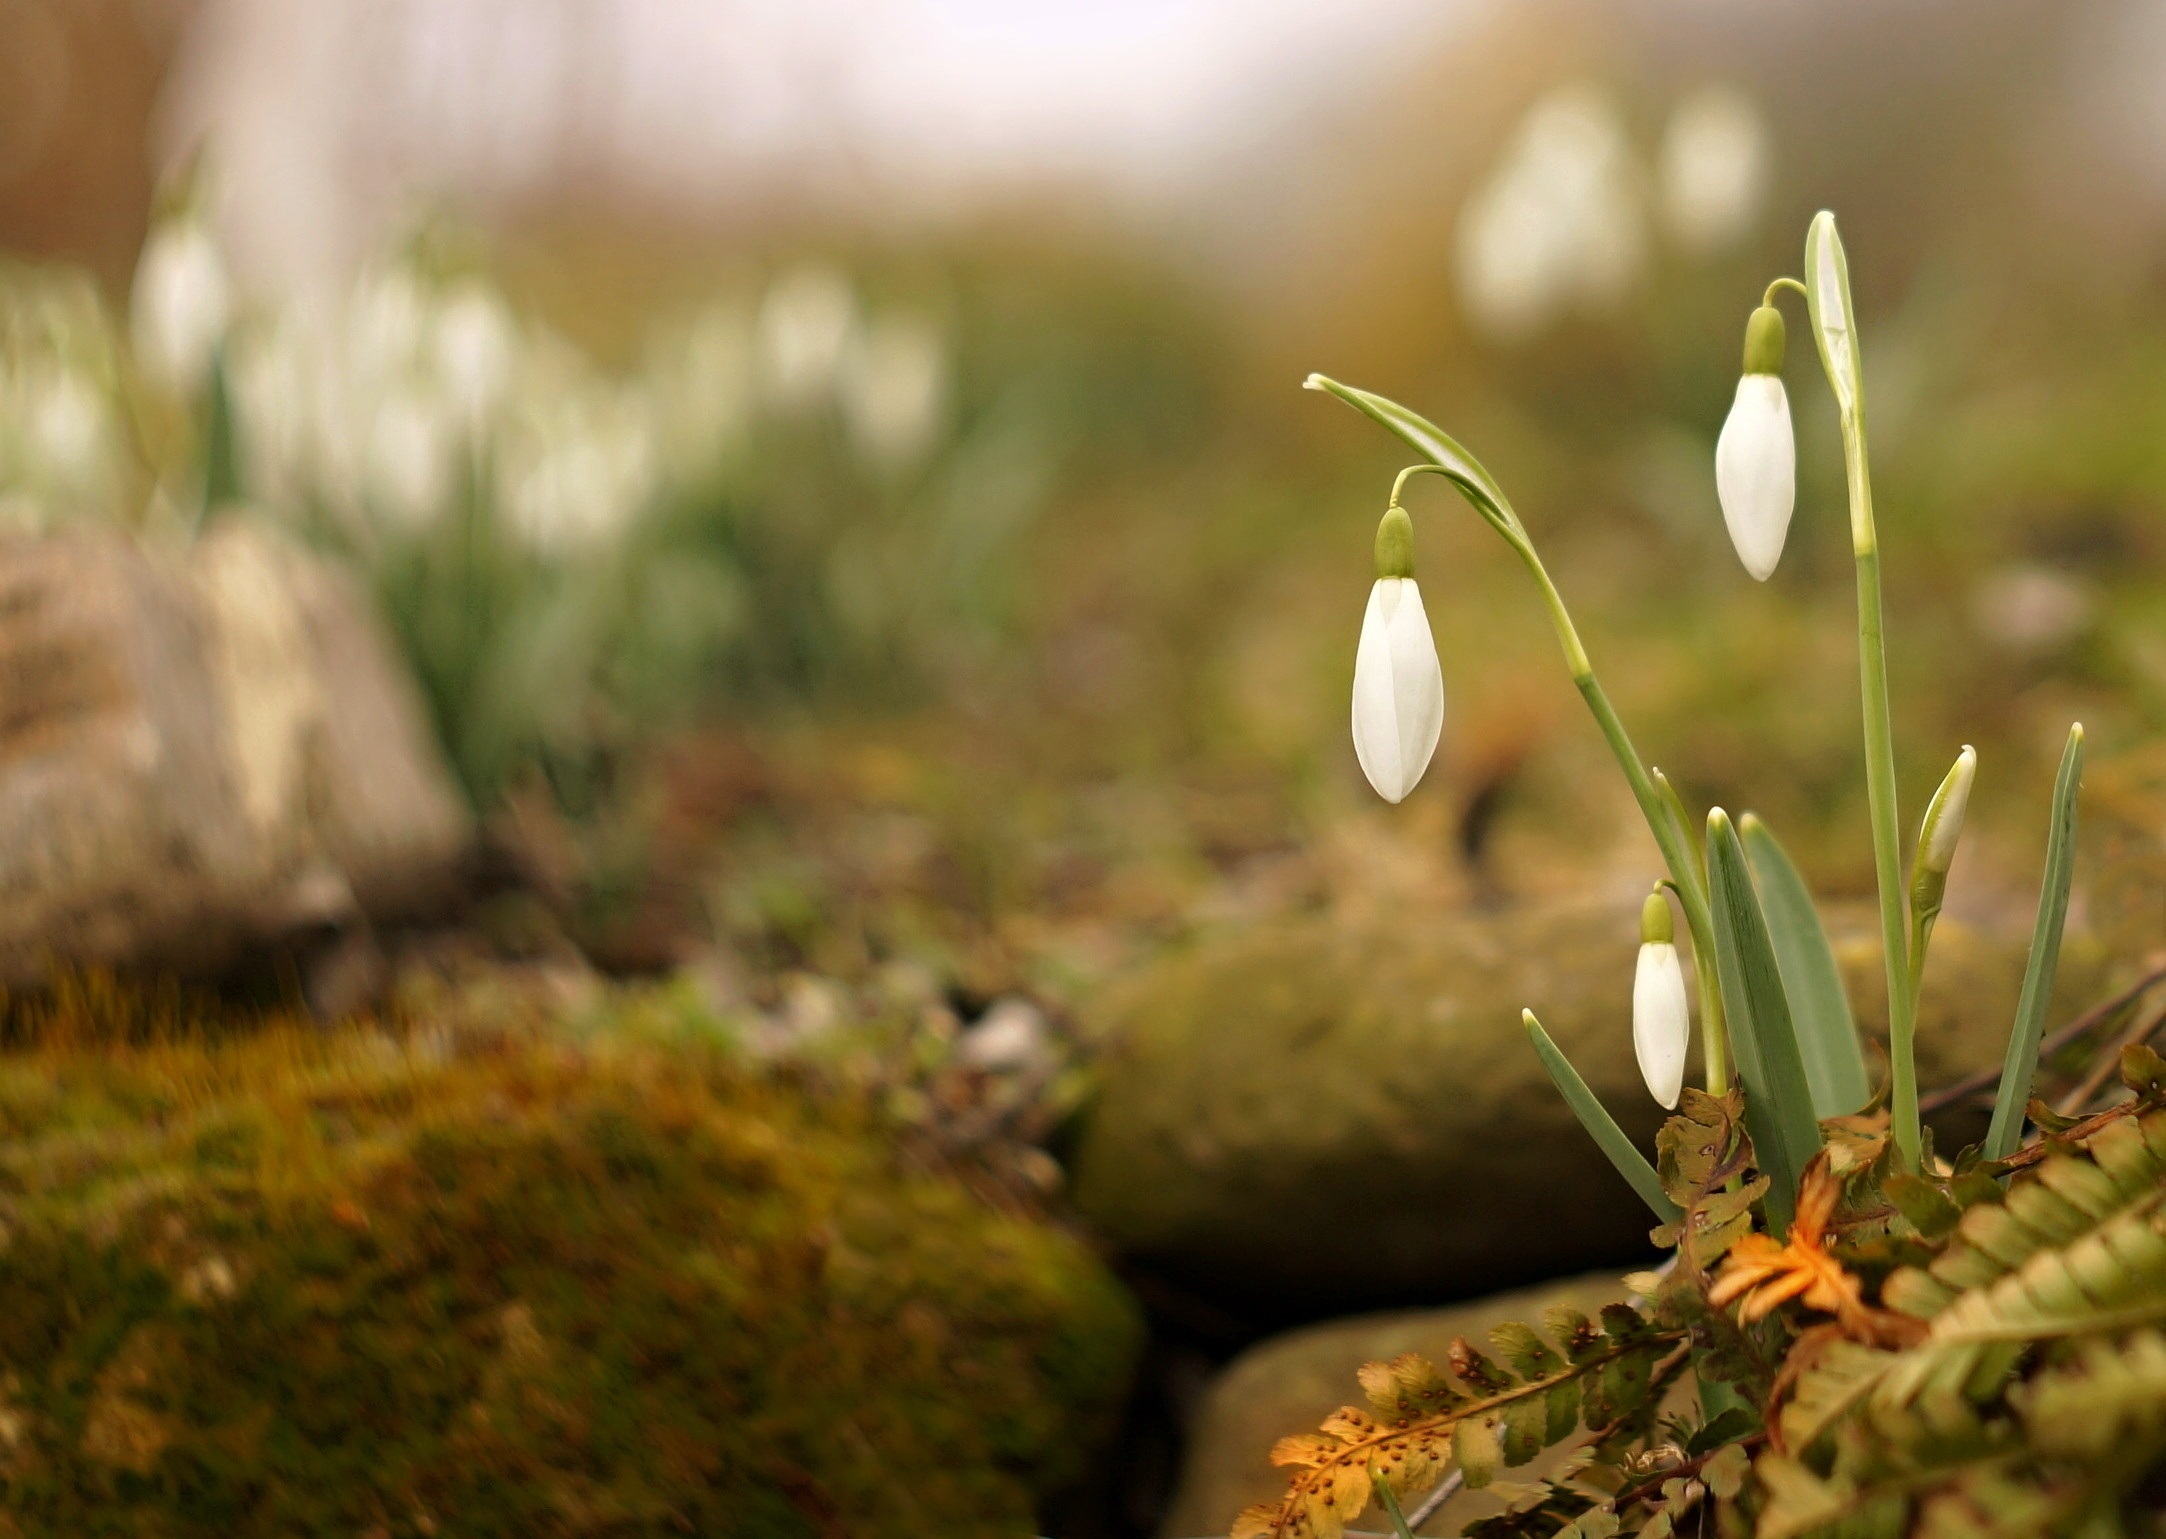
nature, grass, branch, plant, white, lawn, meadow, sunlight, leaf, flower, spring, green, autumn, botany, flora, white flower, wildflower, flowers, snowdrop, snowdrops, macro photography, flowering plant, grass family, land plant